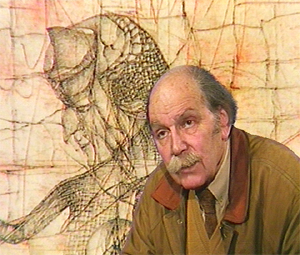
Portrait de Fred Deux
Fred Deux, né le 1ᵉʳ juillet 1924 à Boulogne-Billancourt, et mort le 9 septembre 2015 à La Châtre, est un dessinateur et écrivain.